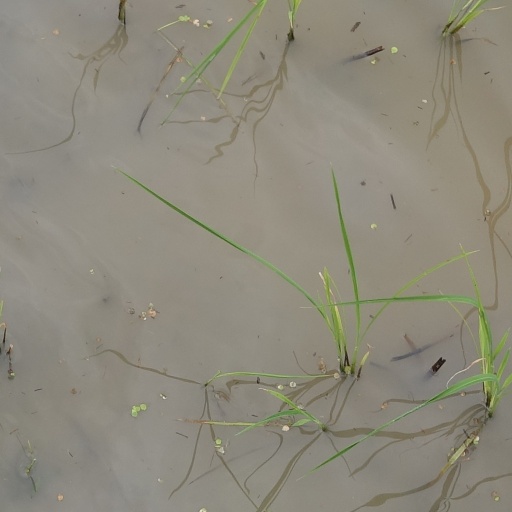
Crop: rice